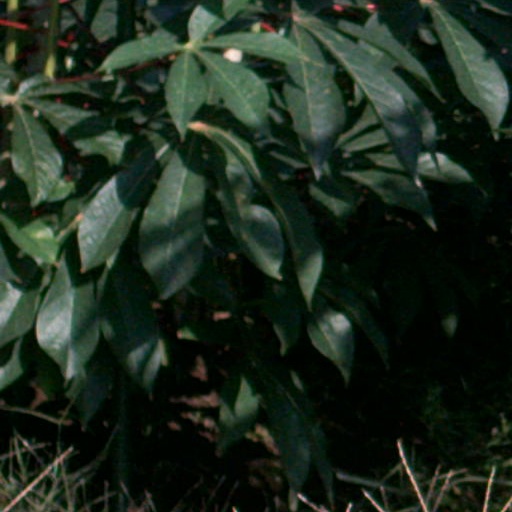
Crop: cassava